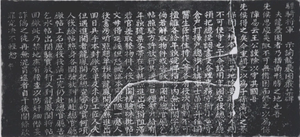
Cet article recense les sites inscrits au patrimoine mondial en Chine.
Les sites de Tusi sont trois des anciens sites de Tusi en Chine qui ont été désignés par l'UNESCO comme sites du patrimoine mondial, le 3 juillet 2015. Il s'agit du 48ᵉ site du patrimoine mondial en Chine.